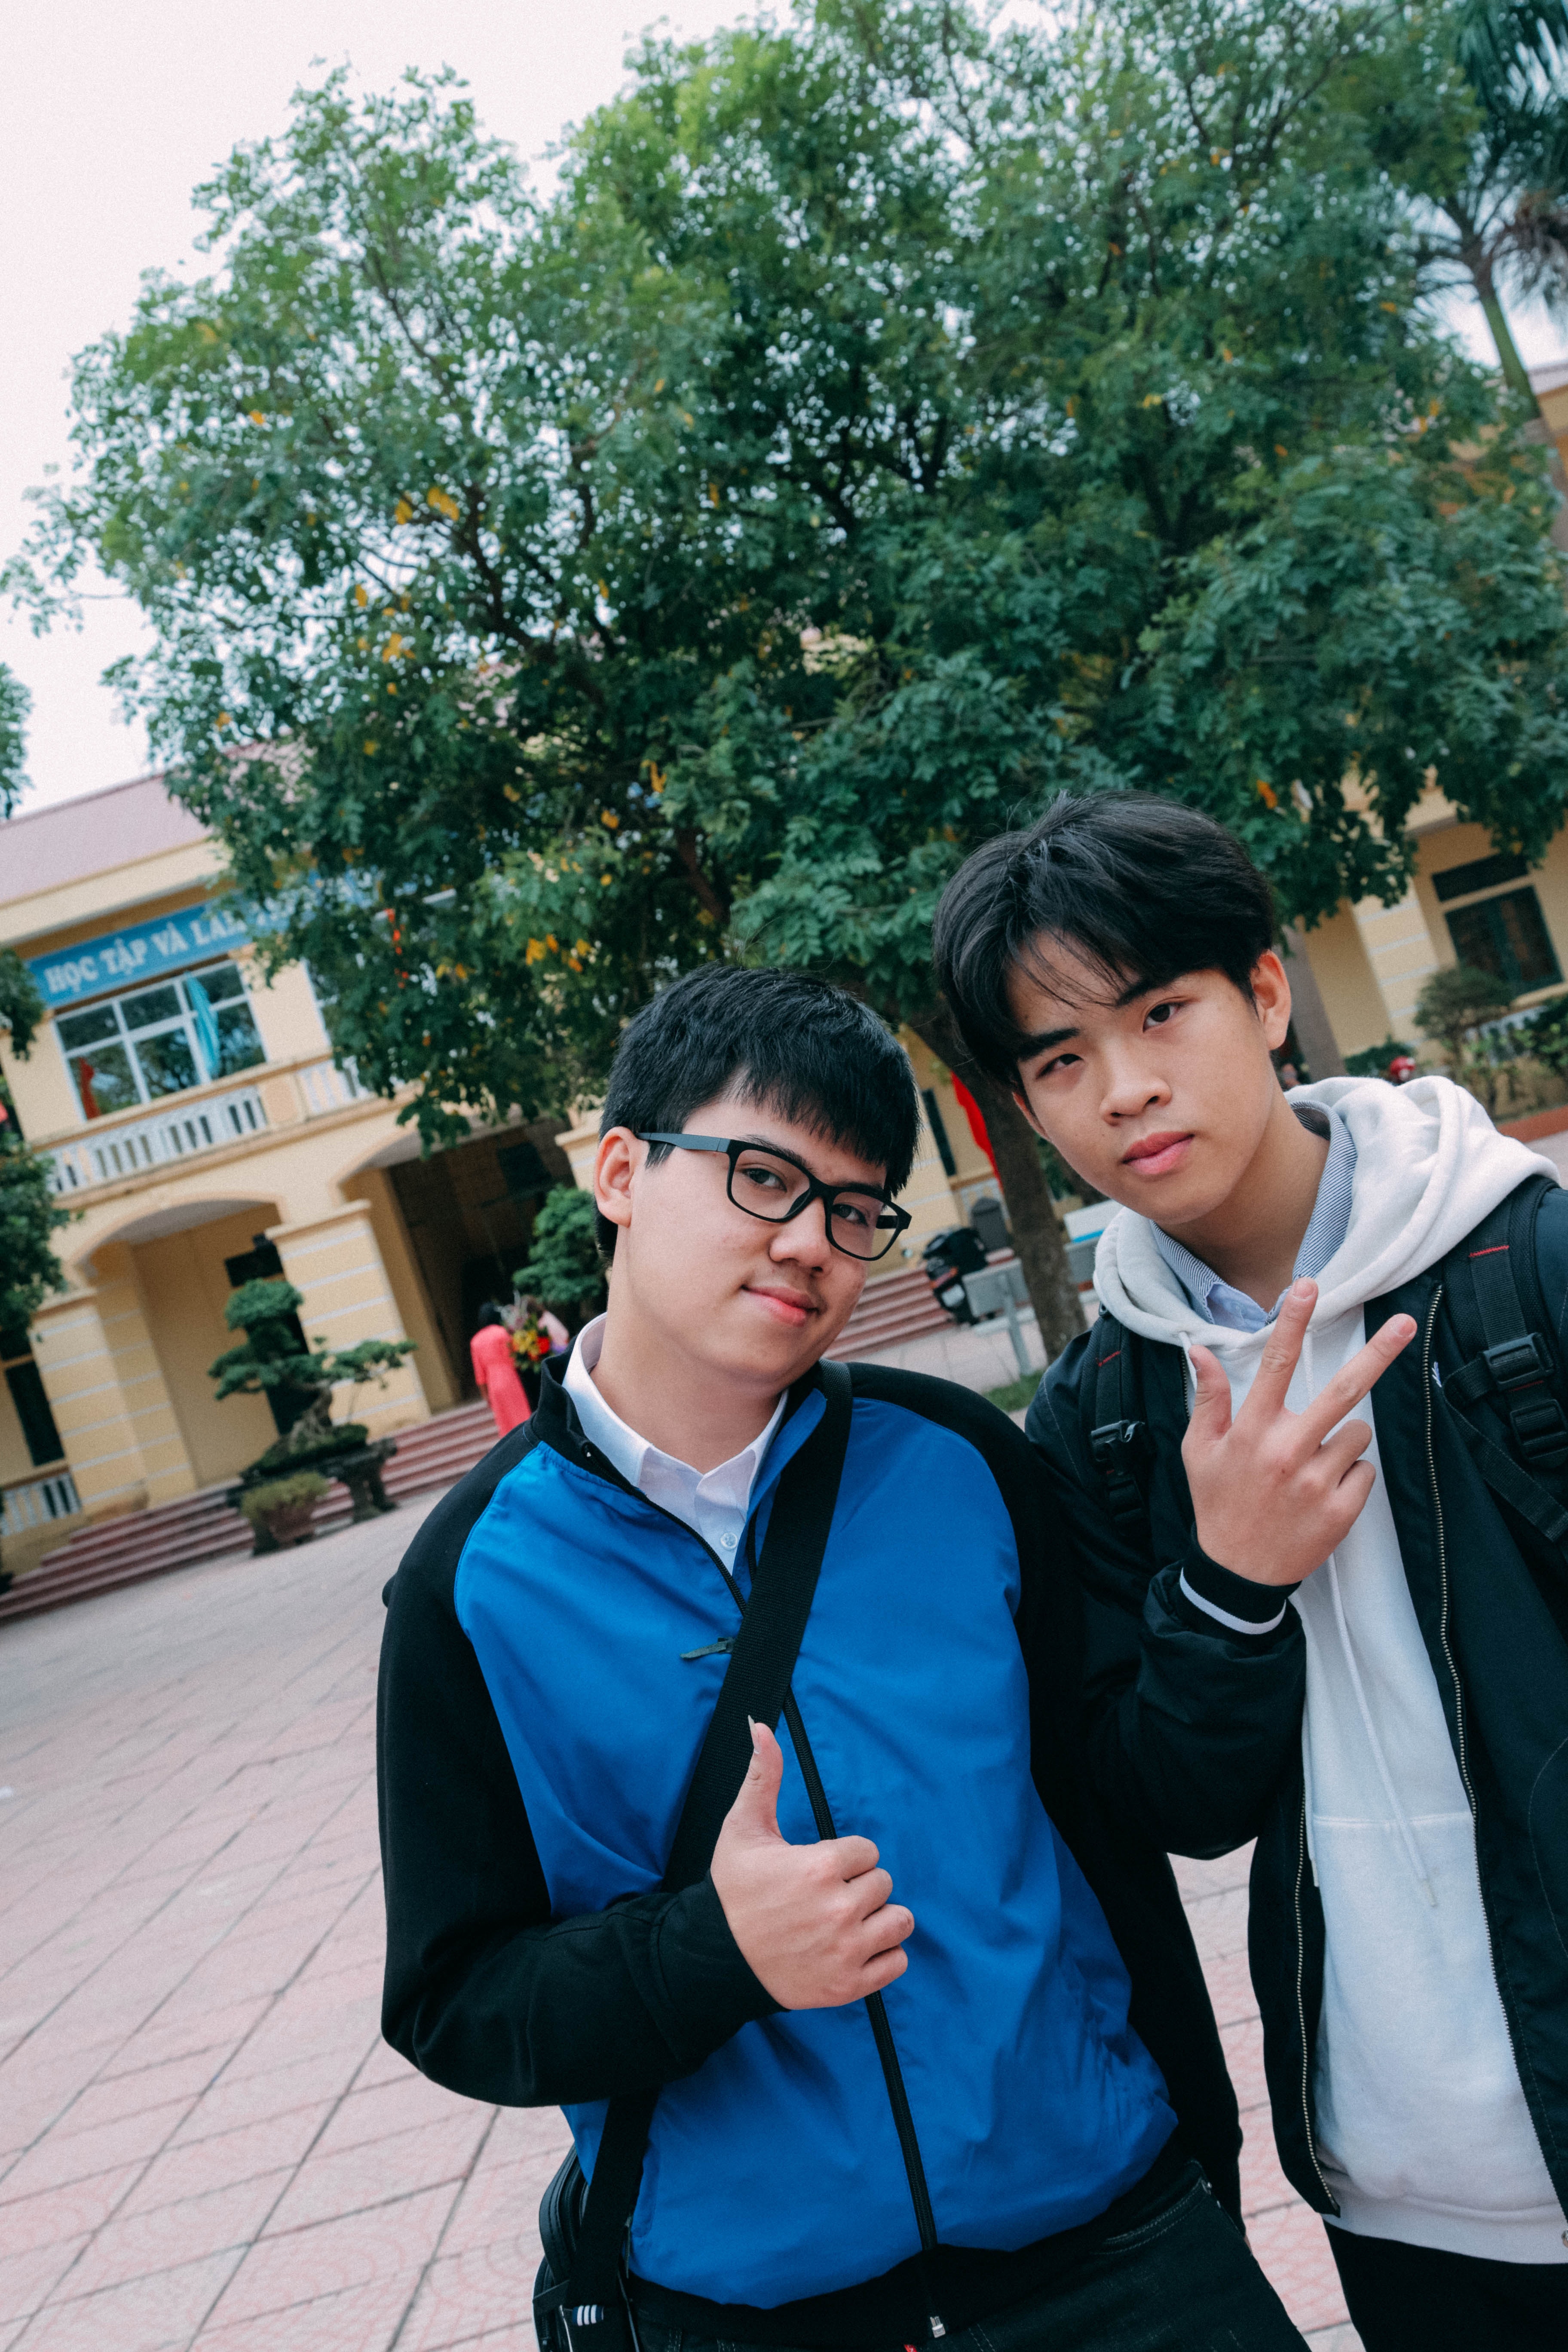
photograph, snapshot, photography, travel, leisure, tourism